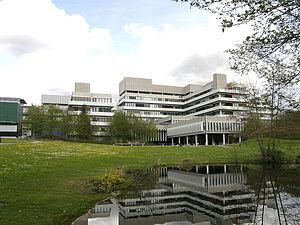
L'Institut Max-Planck de recherche sur l'état solide est un institut de recherche extra-universitaire dépendant de la Société Max-Planck situé à Stuttgart, consacré à l'étude de l'état solide. Il se trouve sur le même site que l'Institut Max-Planck de systèmes intelligents.